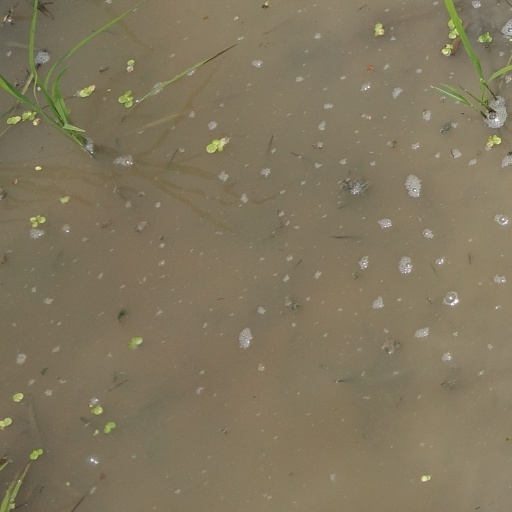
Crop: rice